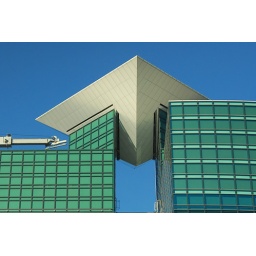
A glass building in Shiodome